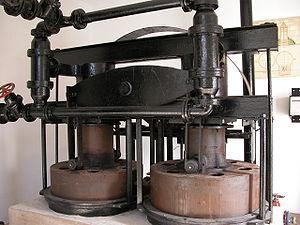
L'écomusée Roscheider Hof est un musée en plein air inauguré en 1976 à Konz. Le musée se trouve sur une hauteur dans la vallée de la Moselle dans le Stadtteil de Konz-Roscheid à la frontière territoriale avec la ville de Trèves. Elle a pour vocation la présentation de la culture rurale de la région de la Moselle et Sarre, à laquelle appartiennent l’Eifel, le Hunsrück et la Sarre ainsi qu'une partie du Luxembourg et de la Lorraine. Avec sa surface d’exposition de 4 000 m² et ses 22 ha de site à l’air libre, ce musée est l’un des plus grands de sa catégorie en Allemagne. L’intérêt pour les expositions telles que un petit monde en étain, les jouets du monde entier et les plaques à taques va au-delà des limites de la région. Le responsable du musée est l’association Volkskunde- und Freilichtmuseum Roscheider Hof, Konz e. V. comptant en son sein plus de mille membres.